Brother Lustig

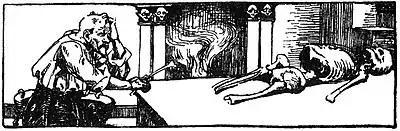
Brother Lustig tries to sort the bones – Wilhelm Stumpf (1901)

Brother Lustig gave much of his gold away and spent the rest, so that soon there was none left. And he came to a country where he heard news that the king's daughter had just died. "Ah", he said to himself, "this might work out well for me. If I can restore her to life I will ask for half the kingdom as my reward." So going to the king he offered to raise the dead girl to life. The king had heard news that a discharged soldier had raised a dead princess in a neighbouring kingdom and thought maybe this was Brother Lustig. But being uncertain he questioned his councillors as to what to do, who advised him that he might as well try as he had nothing to lose.